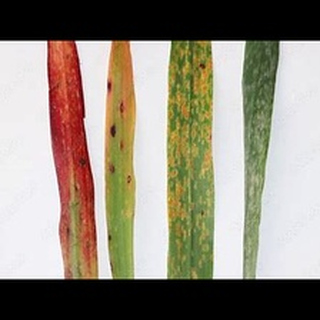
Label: wheat_tan_spot